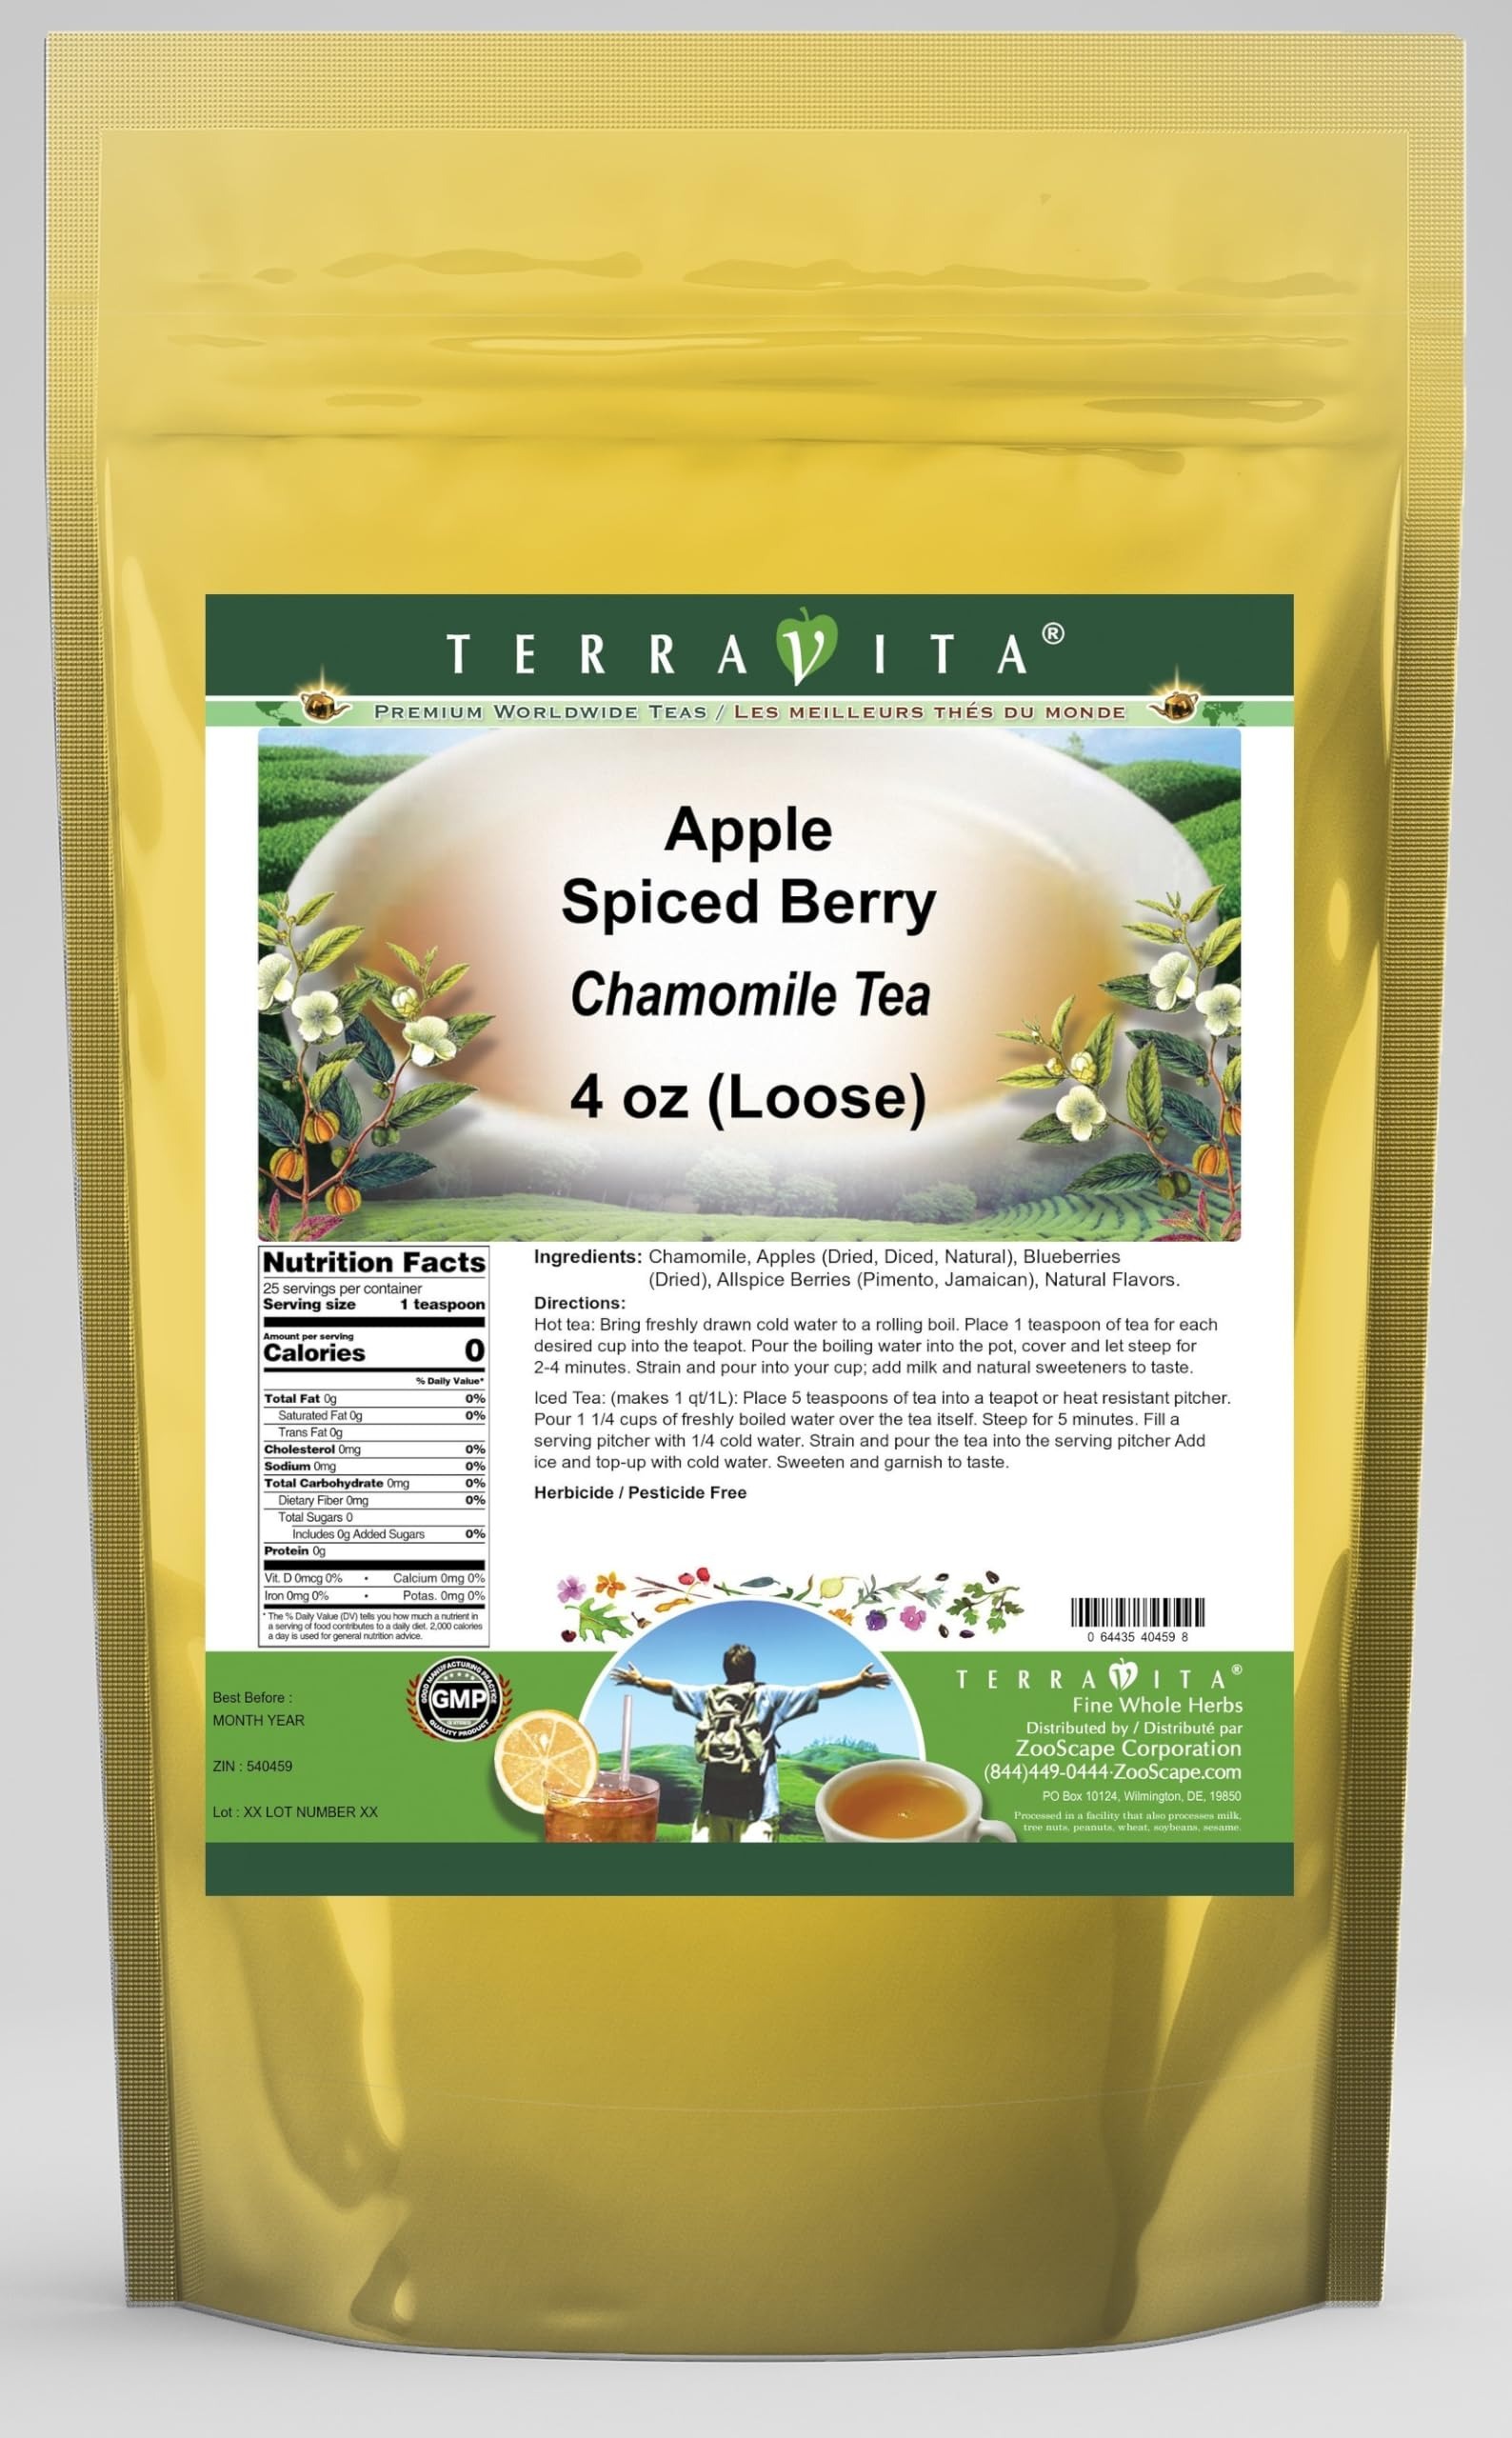
Item Name: Apple Spiced Berry Chamomile Tea (Loose) (4 oz, ZIN: 540459)
Bullet Point 1: Our Apple Spiced Berry Chamomile Tea is a delicious flavored Chamomile tea with Apples (Dried, Diced, Natural), Blueberries and Allspice Berries (Pimento, Jamaican) that you will enjoy relaxing with anytime! The natural Apple Spiced Berry taste is delicious! - Ingredients: Chamomile tea, Apples (Dried, Diced, Natural), Blueberries, Allspice Berries (Pimento, Jamaican) and Natural Apple Spiced Berry Flavor.
Bullet Point 2: No fillers.
Bullet Point 3: Manufacturer: TerraVita
Bullet Point 4: Size: 4 oz
Bullet Point 5: Loose Leaf Chamomile Tea - Packed in a convenient upright pouch!
Product Description: Our Apple Spiced Berry Chamomile Tea is a delicious flavored Chamomile tea with Apples (Dried, Diced, Natural), Blueberries and Allspice Berries (Pimento, Jamaican) that you will enjoy relaxing with anytime! The natural Apple Spiced Berry taste is delicious! - Ingredients: Chamomile tea, Apples (Dried, Diced, Natural), Blueberries, Allspice Berries (Pimento, Jamaican) and Natural Apple Spiced Berry Flavor. - Hot tea brewing method: Bring freshly drawn cold water to a rolling boil. Place 1 teaspoon of tea for each desired cup into the teapot. Pour the boiling water into the pot, cover and let steep for 2-4 minutes. Strain and pour into your cup; add milk and natural sweeteners to taste. - Iced tea brewing method: (to make 1 liter/quart): Place 5 teaspoons of tea into a teapot or heat resistant pitcher. Pour 1 1/4 cups of freshly boiled water over the tea itself. Steep for 5 minutes. Fill a serving pitcher with 1/4 cold water. Strain and pour the tea into the serving pitcher Add ice and top-up with cold water. Sweeten and garnish to taste. - TerraVita is an exclusive line of premium-quality, natural source products that use only the finest, purest and most potent ingredients found around the world. TerraVita is hallmarked by the highest possible standards of purity, potency, stability and freshness. All of our products are prepared with the highest elements of quality control, from raw materials through the entire manufacturing process, up to and including the moment that the bottles or bags are sealed for freshness and shipped out to you. Our highest possible standards are certified by independent laboratories and backed by our personal guarantee. - TerraVita exists to meet and ensure your family's health and wellness without the harmful effects of chemicals and health p
Value: 4.0
Unit: Ounce

Price: 18.13